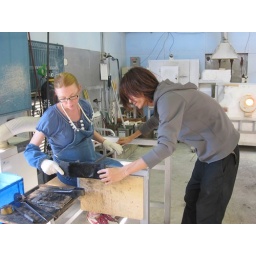
Flattening the base of the bowl with a wooden paddle that's been soaking in water. Kurokabe Glass Making School